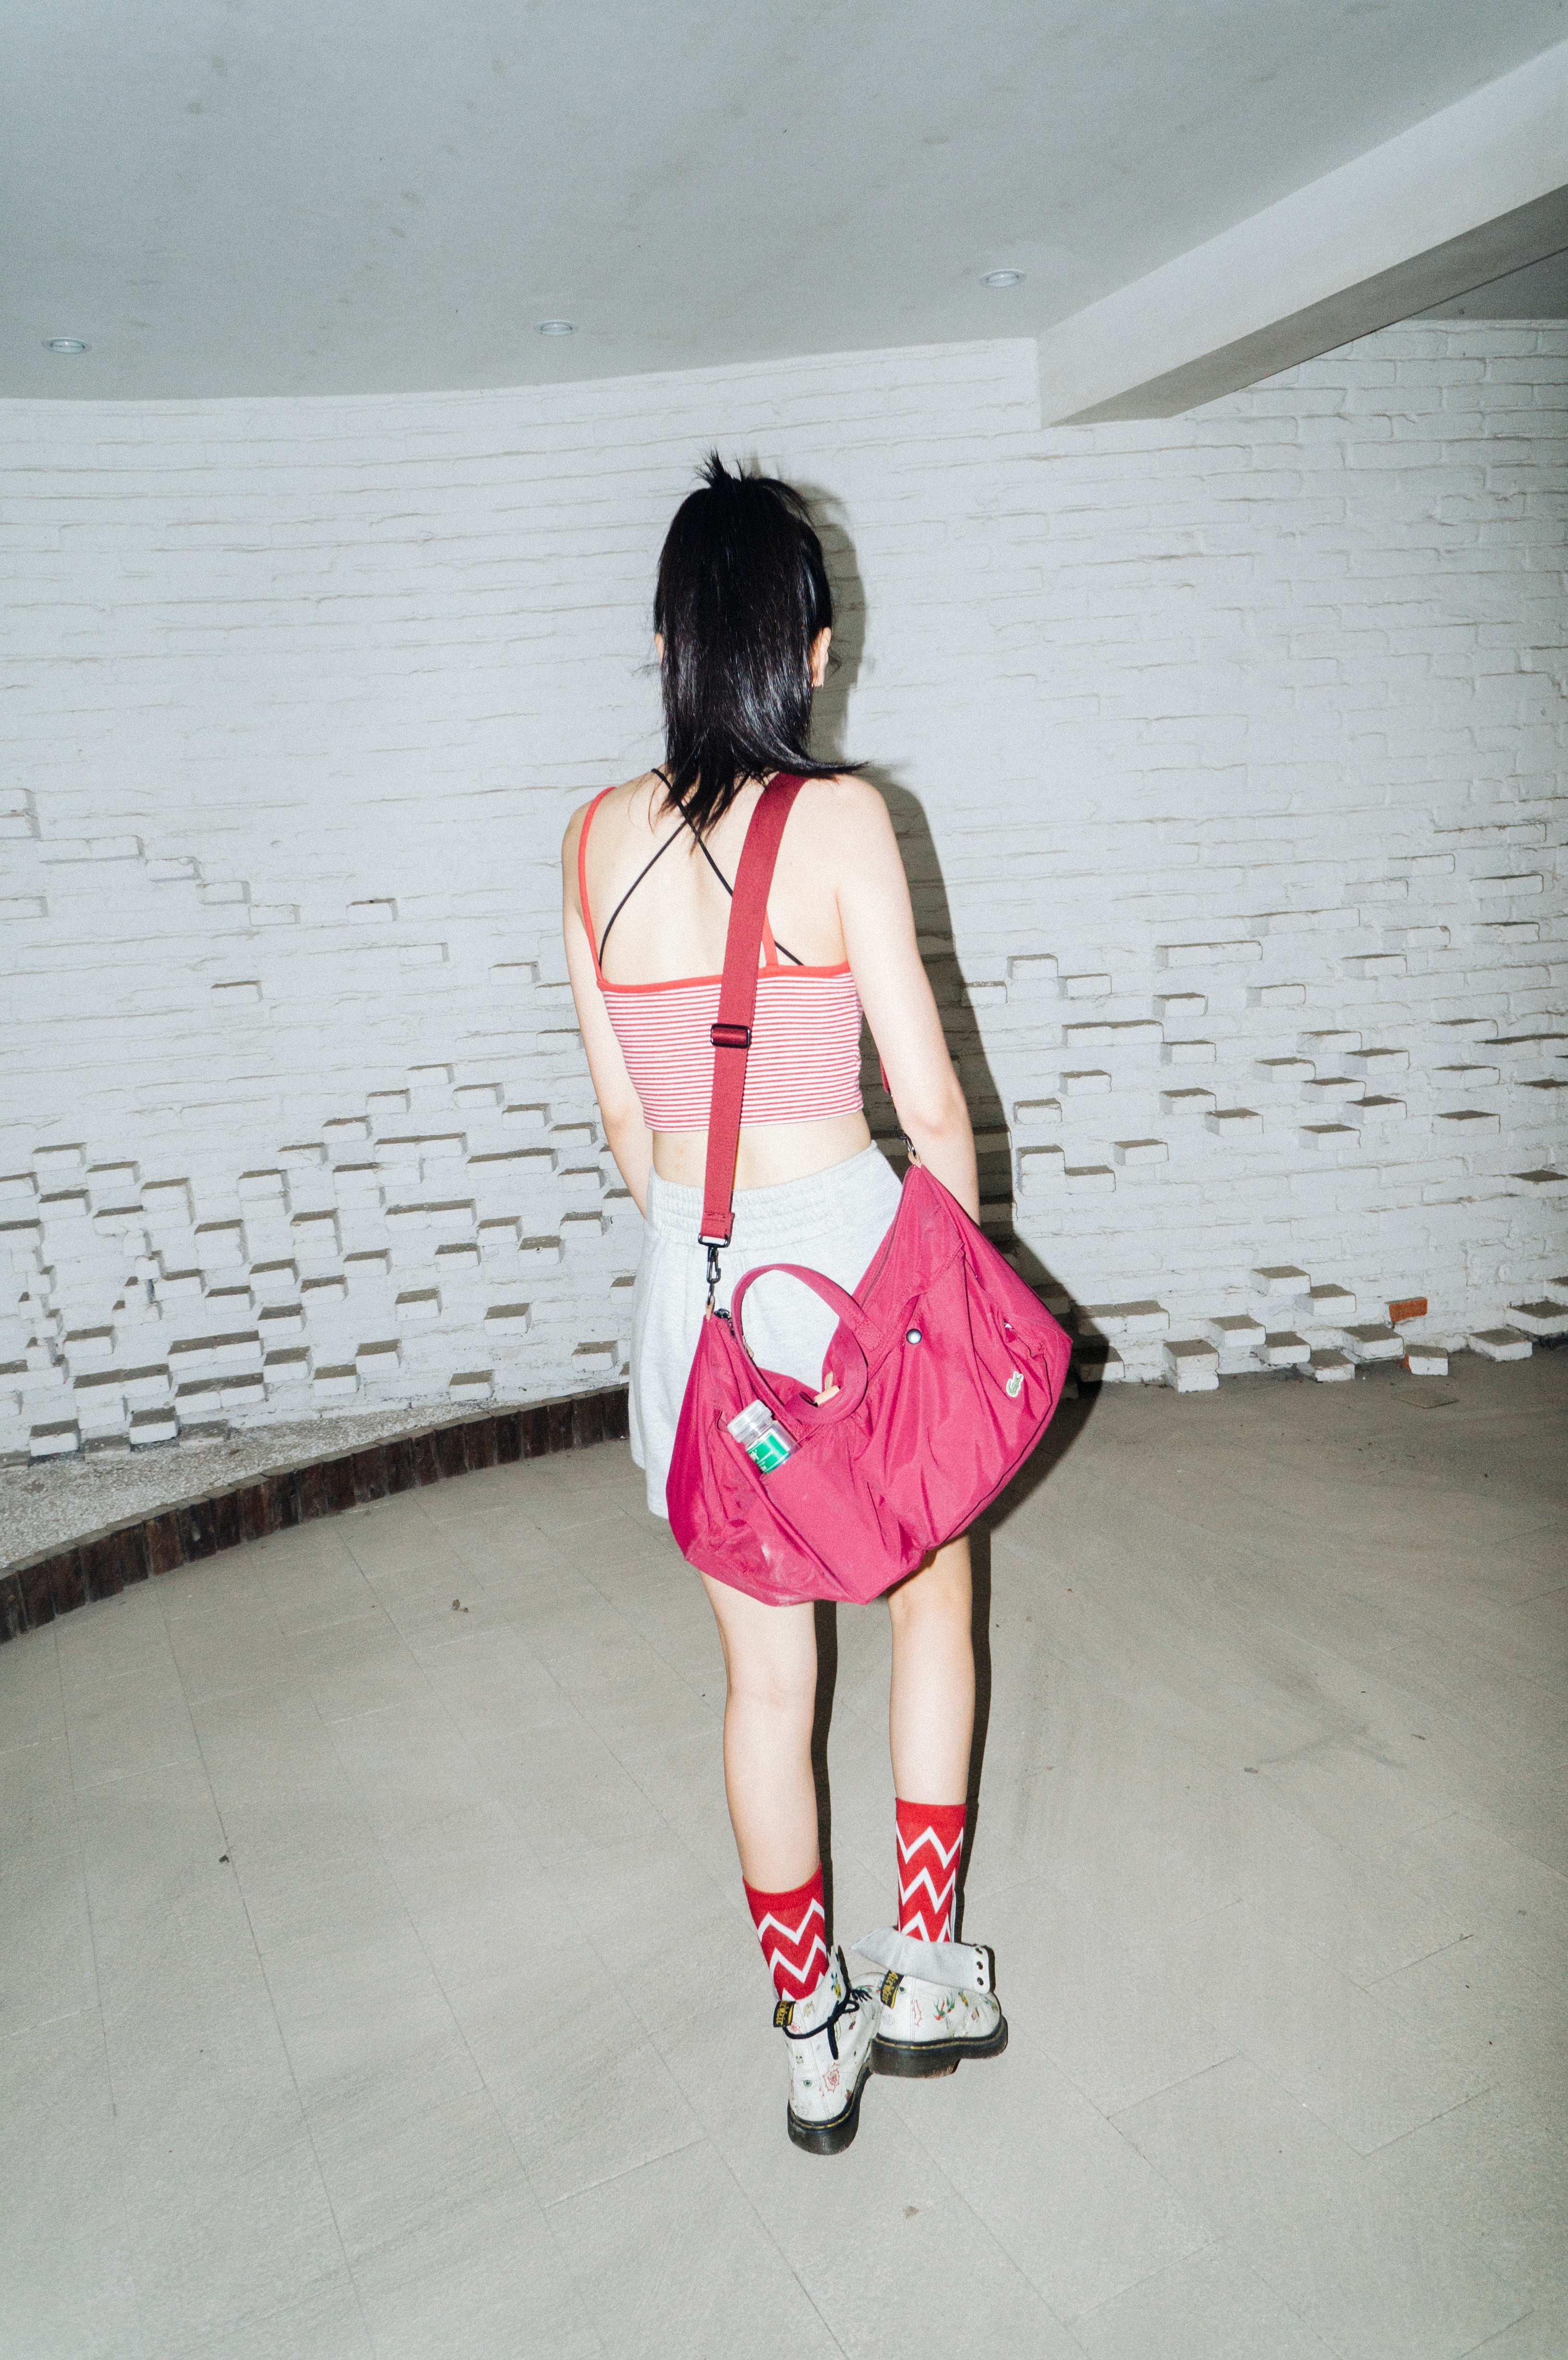
person, girl, woman, white, leg, model, spring, red, fashion, clothing, lady, pink, cosplay, dress, footwear, photograph, beauty, image, costume, anime, photo shoot, high heeled footwear